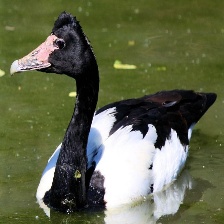
Species: MAGPIE GOOSE
Scientific name: ANSERANAS SEMIPALMATA
ImageNet parent category: goose